Peyronie's disease

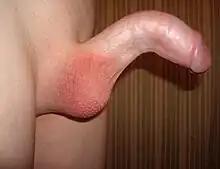
Example of penis deformation from side

The most frequent sign of Peyronie's disease is penile curvature acquired on erection. The location and extent of curvature vary with the location and extent of the fibrous plaque of the tunica albuginea. Curvature is the most frequent complaint, but some men complain of penile shortening, penile narrowing (hourglass deformity), or indentations. Palpable plaques can be seen along the shaft, most commonly on the dorsum. Pain with erection is common during the initial, inflammatory phase but usually resolves during the chronic phase with resolution of swelling. Erectile dysfunction (ED) is estimated to affect 30–70% of men with PD, either due to decreased rigidity secondary to anatomic changes or psychogenic causes like distress and performance concern. PD can substantially impair sexual function and quality of life, leading to depression, relationship difficulties, and low self-esteem.